History of the United States Military Academy

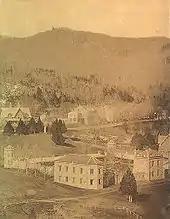
Dean's House and Professor Row in background, circa 1870

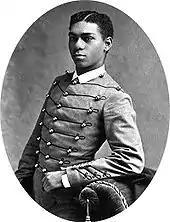
Henry O. Flipper

Robert E. Lee (class of 1829) was the Superintendent from 1852 to 1857. In 1857, West Point began the current process of admitting candidates nominated by the members of the United States Congress, one for each congressional district. The 1850s saw a modernization of many sorts at West Point, and this era was often romanticized by the graduates who led both sides of the Civil War as the "end of the Old West Point era". New barracks brought better heat and gas lighting, while new ordnance and tactics training incorporated new rifle and musket technology and advancement such as the steam engine. With the outbreak of the Civil War, West Point graduates filled the general officer ranks of the rapidly expanding Confederate and Union armies. Two hundred ninety four graduates served as general officers for the Union, and 151 served as general officers for the Confederacy. An astounding 10% of all graduates (105) were killed in action during the war, and another 15% (151) were wounded in action. Nearly every general officer of note from either side during the Civil War was a graduate of West Point.